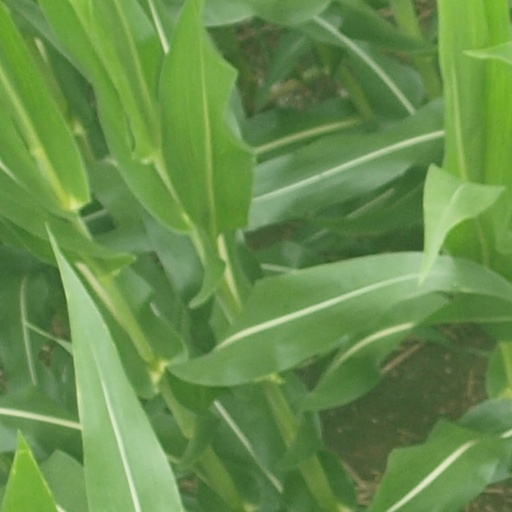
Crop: maize; corn